Aristarchus (crater)

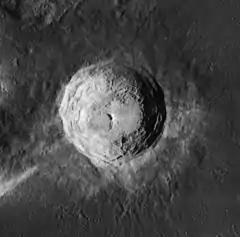
Lunar Orbiter 4 image

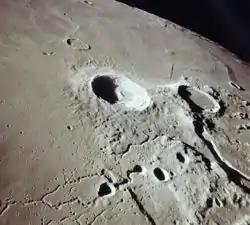
Aristarchus (center) and Herodotus (right) from Apollo 15. "NASA photo".

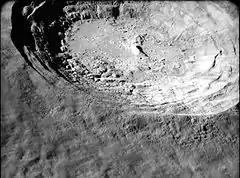
Oblique closeup from Apollo 15. "NASA photo".

Aristarchus is a lunar impact crater that lies in the northwest part of the Moon's near side. It is considered the brightest of the large formations on the lunar surface, with an albedo nearly double that of most lunar features. The feature is bright enough to be visible to the naked eye, and displays unusually bright features when viewed through a large telescope. It is also readily identified when most of the lunar surface is illuminated by earthshine. The crater is deeper than the Grand Canyon.